Balli Kombëtar

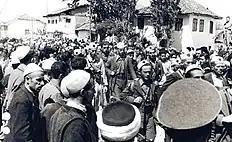
Ballist forces enter Prizren

The Ballists in Kosovo and Vardar region rose to prominence following the capitulation of Italy in September 1943. They seized Struga and Debar from the Italians on 9 September 1943, taking much of the military equipment left behind. Following the establishment of the Albanian Kingdom, leading members of the Balli Kombetar from Kosovo became involved in forming the new government. On 6 November 1943, Berlin announced that the regents and the assembly had formed a government headed by Kosovar Albanian Rexhep Mitrovica, who had joined the Balli Kombëtar resistance movement in 1942 and spent much of the Italian period in prison in Porto Romano near Durrës. Mitrovica's cabinet, most of whom had credentials as nationalists as well as some German or Austrian connection, included Xhafer Deva. Deva, a leading Ballist also from Kosovo, was appointed Minister of the Interior in the Government of Rexhep Mitrovica and collaborated with the Germans to oppose the spread of Communist forces in the north, effectively giving him direct command over the forces of the new government. The fighting in Kosovo took on an ethnic and ideological basis with the Albanian Balli Kombetar forces fighting the predominantly Serb Partisans.